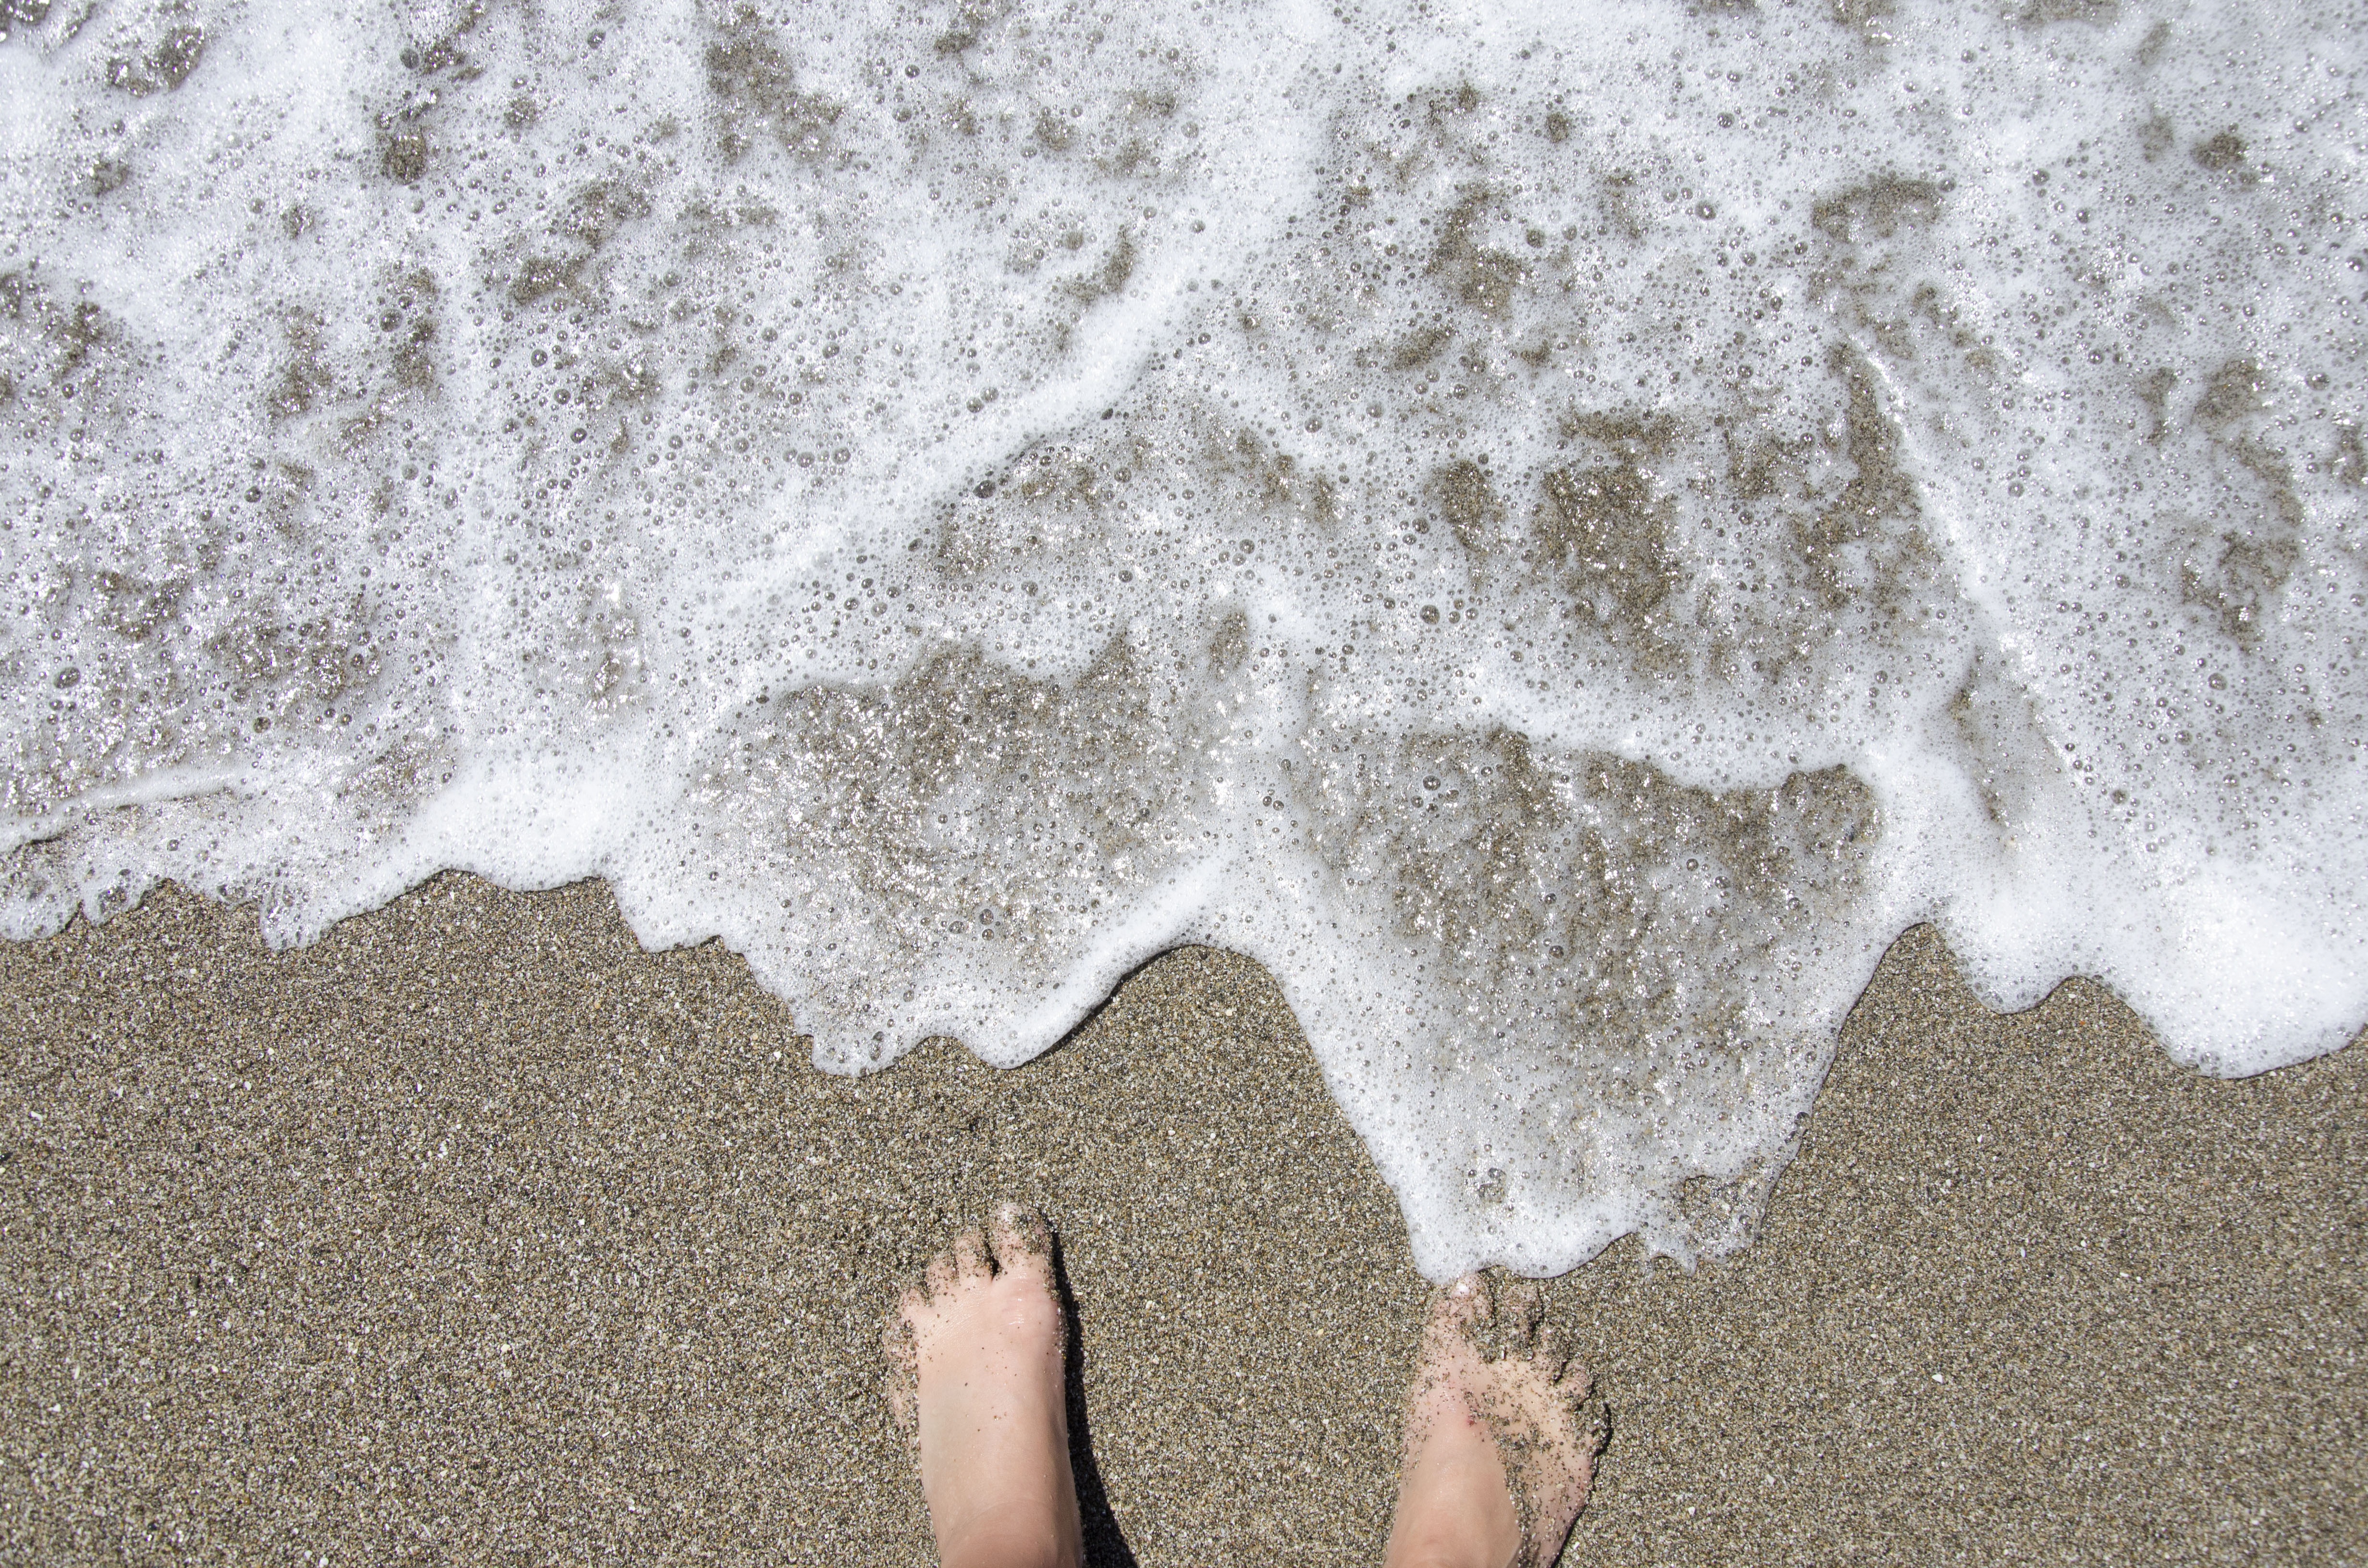
beach, sand, rock, woman, white, feet, summer, soil, human, material, barefoot, ten, freezing